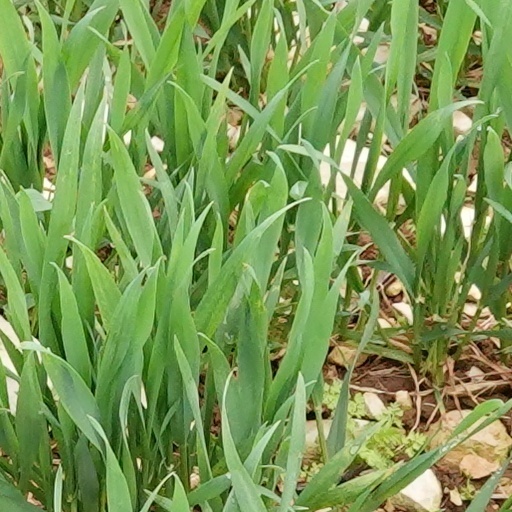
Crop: wheat